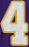
Number: 4